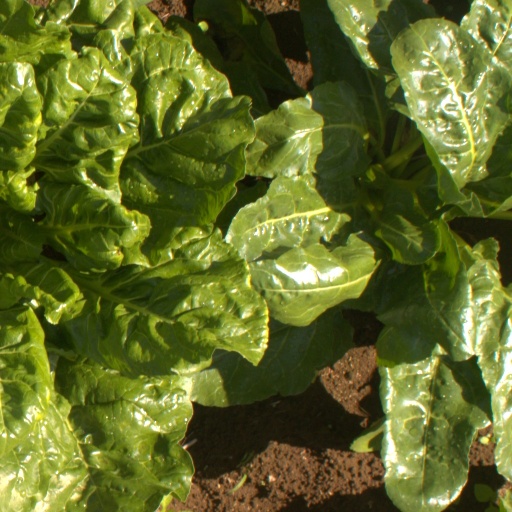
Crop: sugar beet